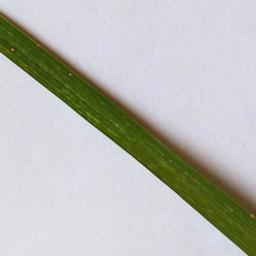
Label: Rice___Leaf_Blast